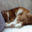
Label: cat